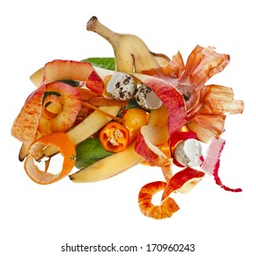
Label: generalcompost